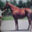
Label: horse